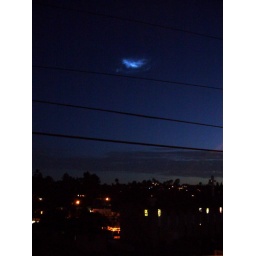
looking off my balcony, this lone cloud was freakily bright in the sky over the hills of silver lake tonight.